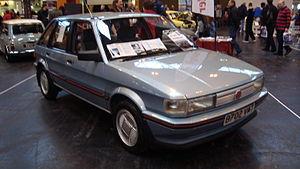
L'Austin Maestro est une automobile produite de mars 1983 à 1995 par le groupe Austin Rover, d'où elle a été vendue de 1983 à 1988, puis par Rover de 1988 à 1994. Elle a une déclinaison à quatre portes : l'Austin Montego. La Maestro était produite à Oxford.